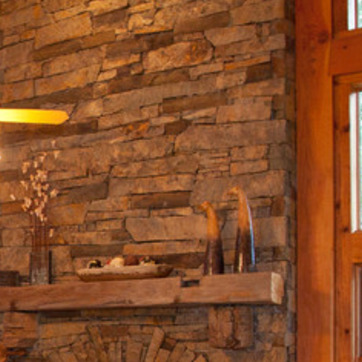
Material: brick